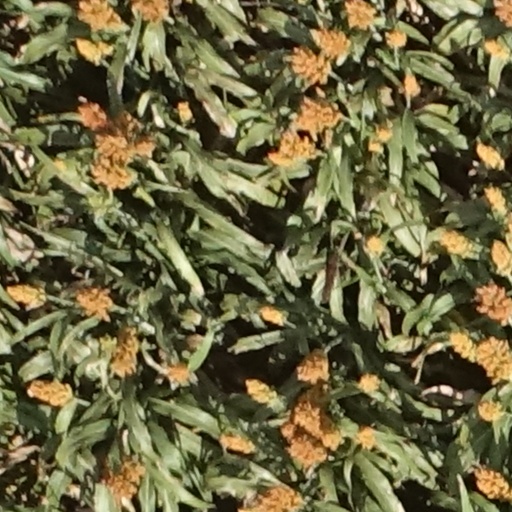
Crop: sorghum